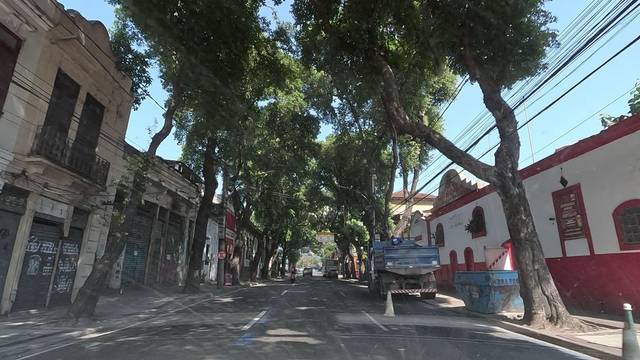
Region: Brazil
Coordinates: -22.913, -43.202